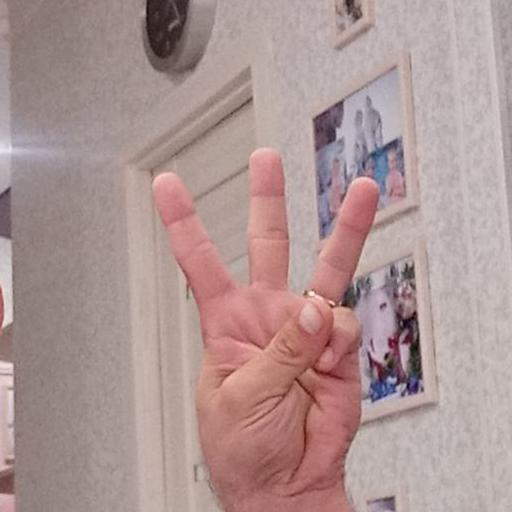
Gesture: three